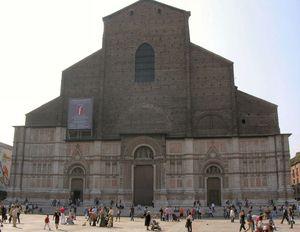
La basilique San Petronio est une basilique d'architecture gothique située sur la Piazza Maggiore à Bologne en Italie. Elle est dédiée à saint Pétrone, évêque au Vᵉ siècle devenu saint patron de la ville. Elle est la plus grande église gothique de brique du monde.
Bologne et de la province de même nom et l'une des principales villes d'Italie. Bologne compte environ 390 000 habitants (les Bolonais) et son aire urbaine regroupe 1 005 000 habitants.
Girolamo Giacobbi est un maître de chapelle, chef d'orchestre et compositeur italien. Il est le premier hors de Florence a écrire dans le style monodique.